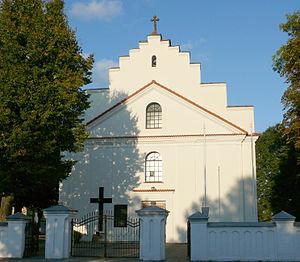
Drelów est un village polonais de la gmina de Drelów dans le powiat de Biała Podlaska de la voïvodie de Lublin dans l'est de la Pologne.